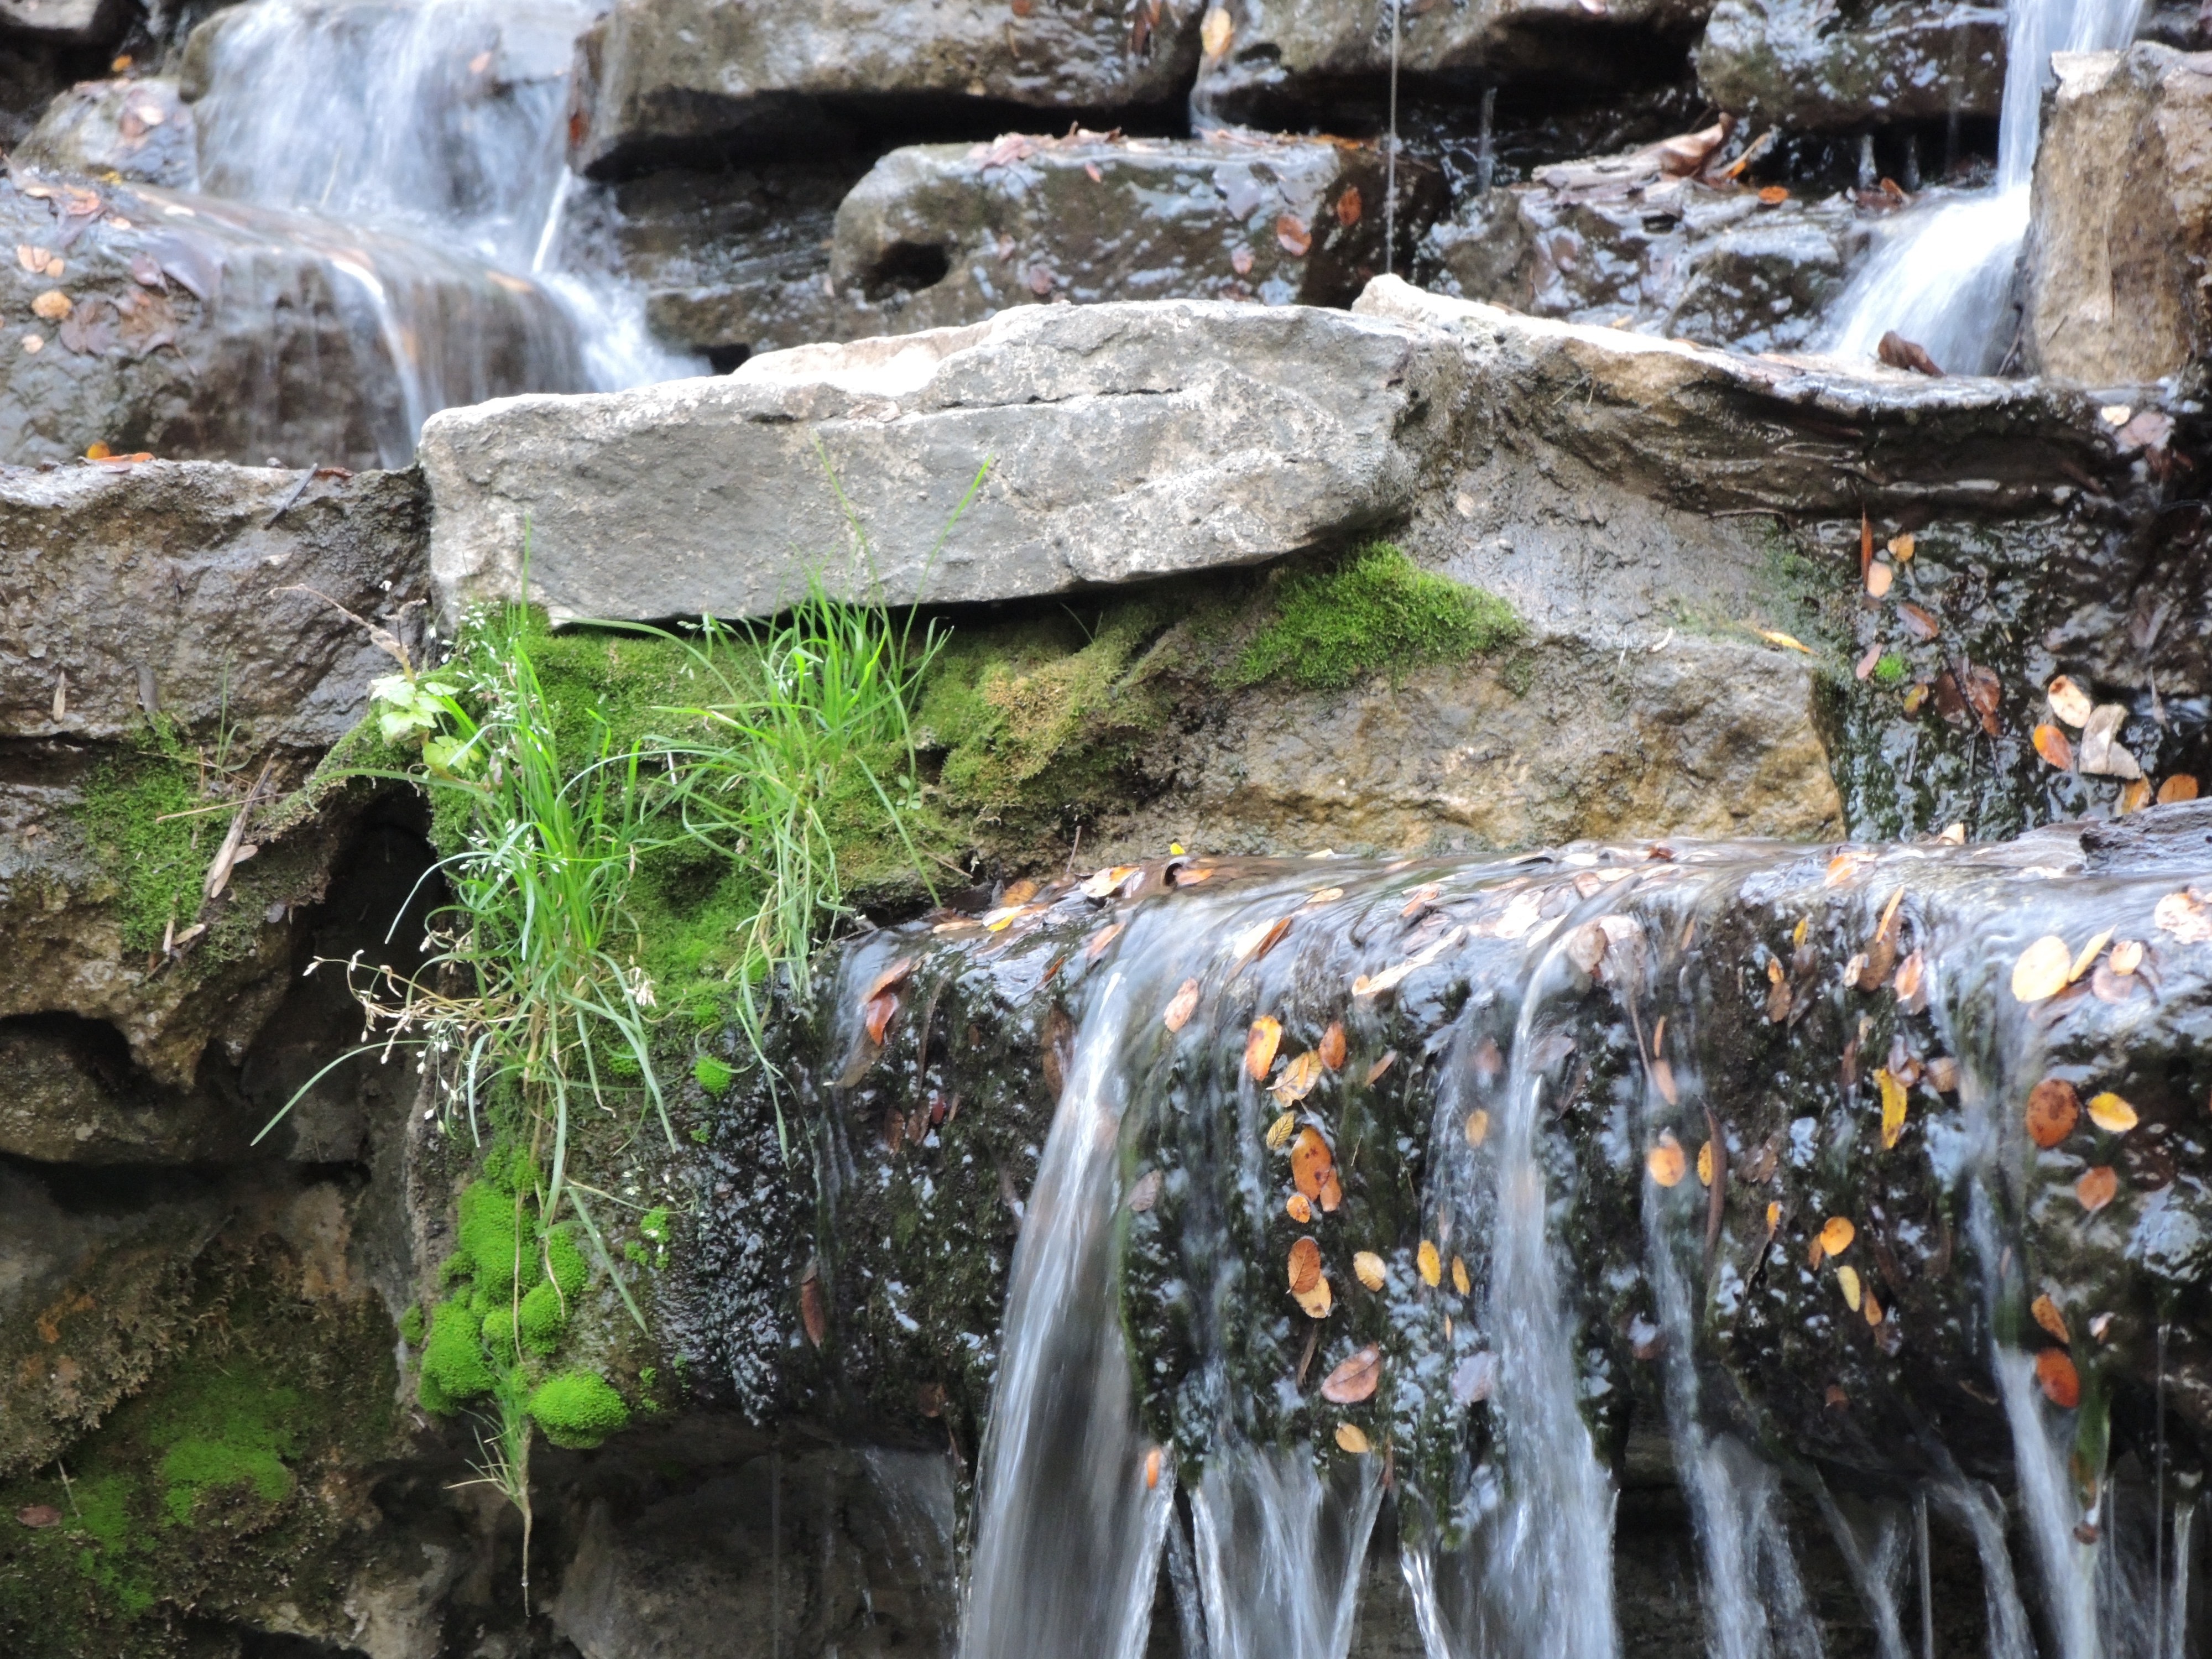
landscape, water, nature, forest, outdoor, rock, waterfall, creek, wet, river, foliage, stream, cascade, scenic, natural, autumn, body of water, water feature, watercourse